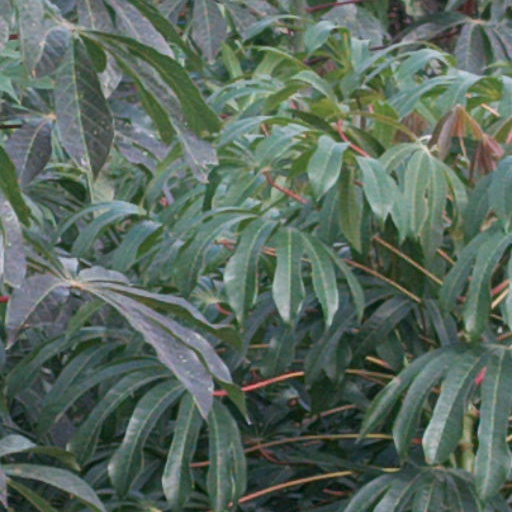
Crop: cassava